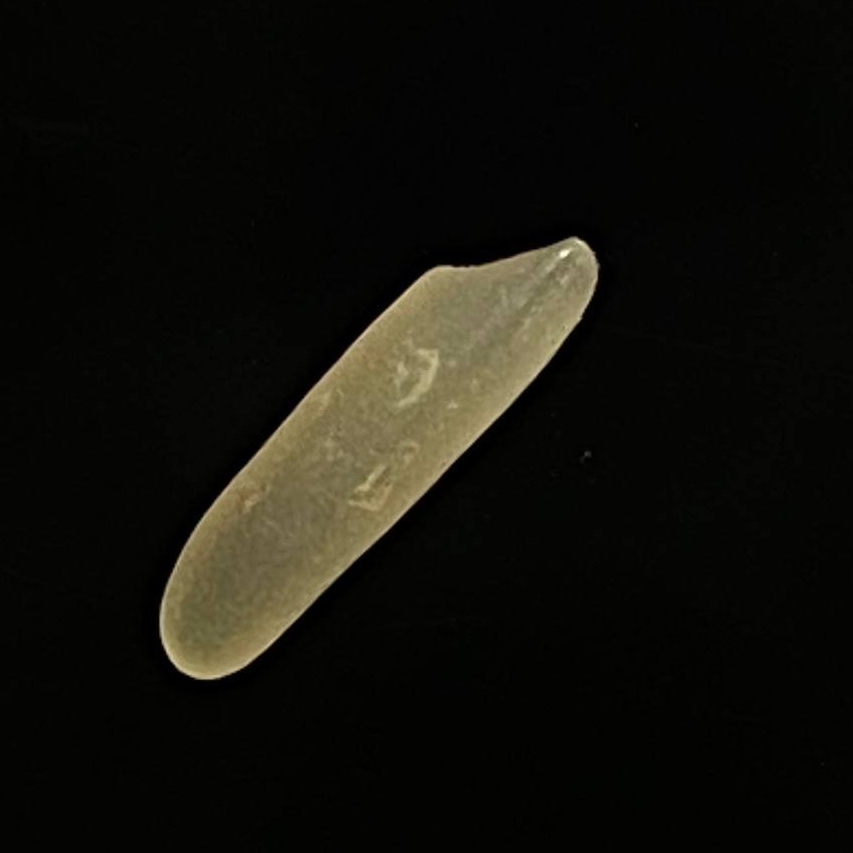
Rice variety: Bashmoti